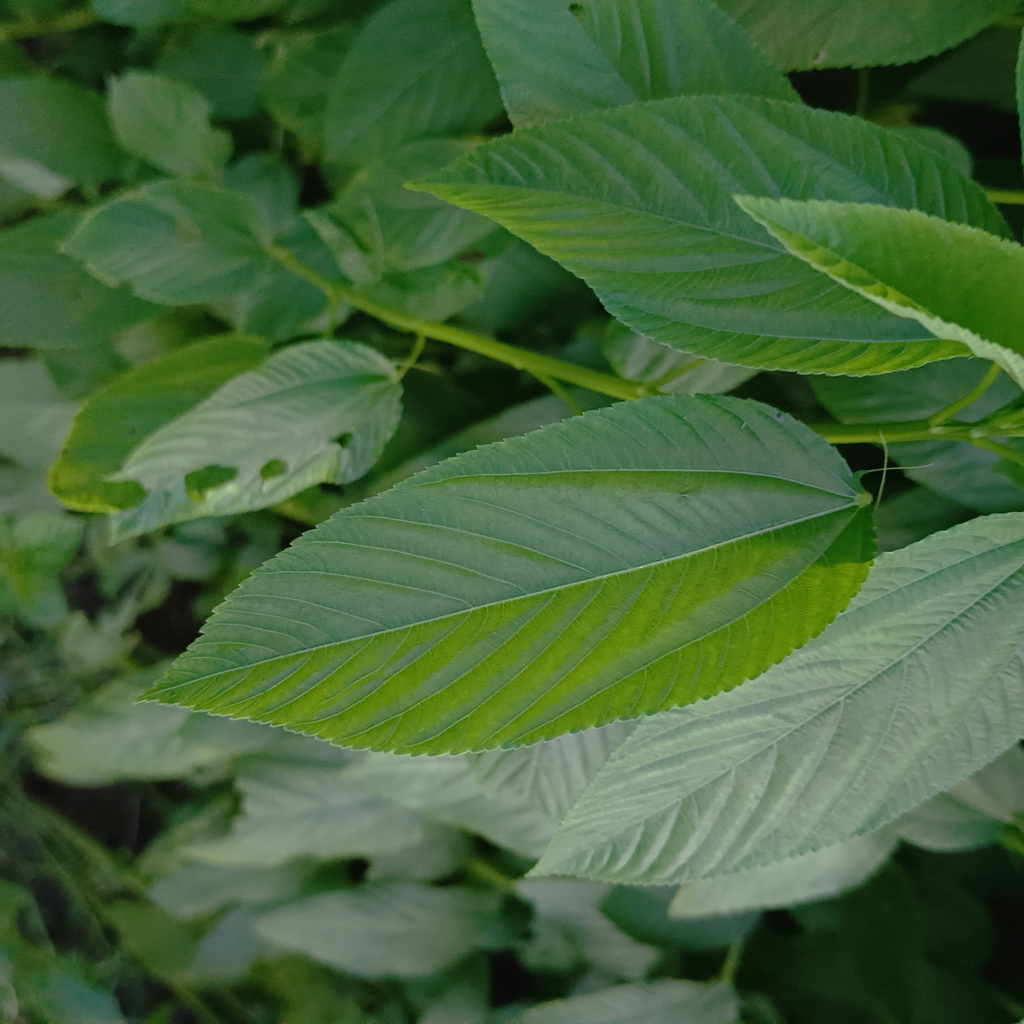
Label: Fresh